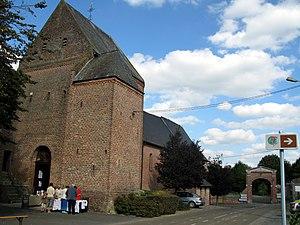
Le nombre, la spécificité et l'intérêt des églises fortifiées de Thiérache dans l'Aisne, principalement, mais aussi dans les Ardennes sont tels que, si plusieurs ouvrages leur ont été consacrés, les Offices de tourisme de ces deux départements ne proposent pas moins, en 2006 par exemple, de 4 à 6 circuits touristiques :
Cet article recense les monuments historiques du nord de l'Aisne, en France.
L'église Saint-Martin de Jeantes est une église fortifiée qui se dresse sur la commune de Jeantes dans le département de l'Aisne en région Hauts-de-France.